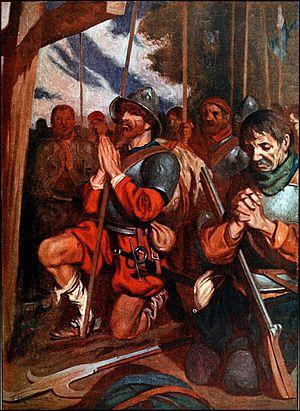
Les conquistadors sont des explorateurs, et plus généralement les chefs d'expédition et leurs soldats qui ont exploré puis conquis le Nouveau Monde du XVᵉ au XVIᵉ siècles pour la couronne de Castille, participant directement à la conquête de l'Amérique. Cet épisode de l'histoire est désigné sous le terme colonisation espagnole des Amériques. Un processus similaire eut lieu ultérieurement dans le pacifique, aux Philippines et Guam. Plus que de simples explorateurs, ils ont un caractère essentiellement militaire. Au Brésil, le terme utilisé pour la colonisation est bandeirante.